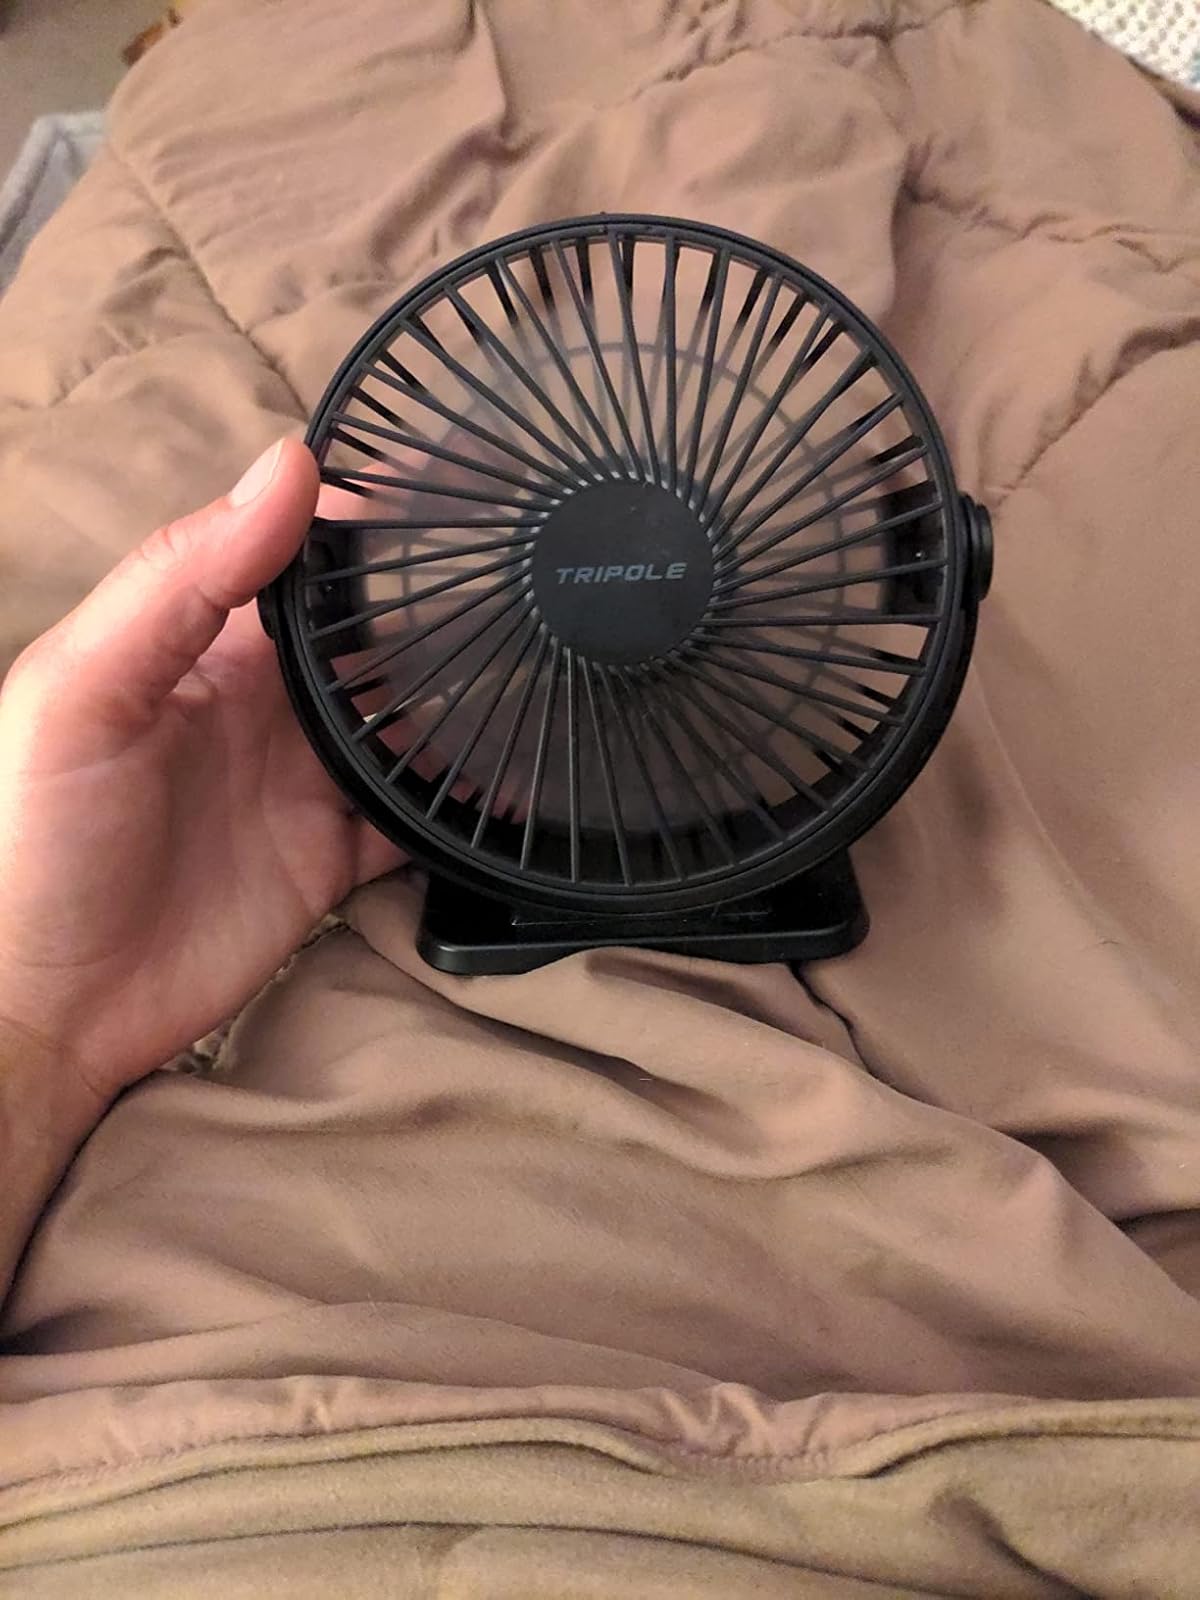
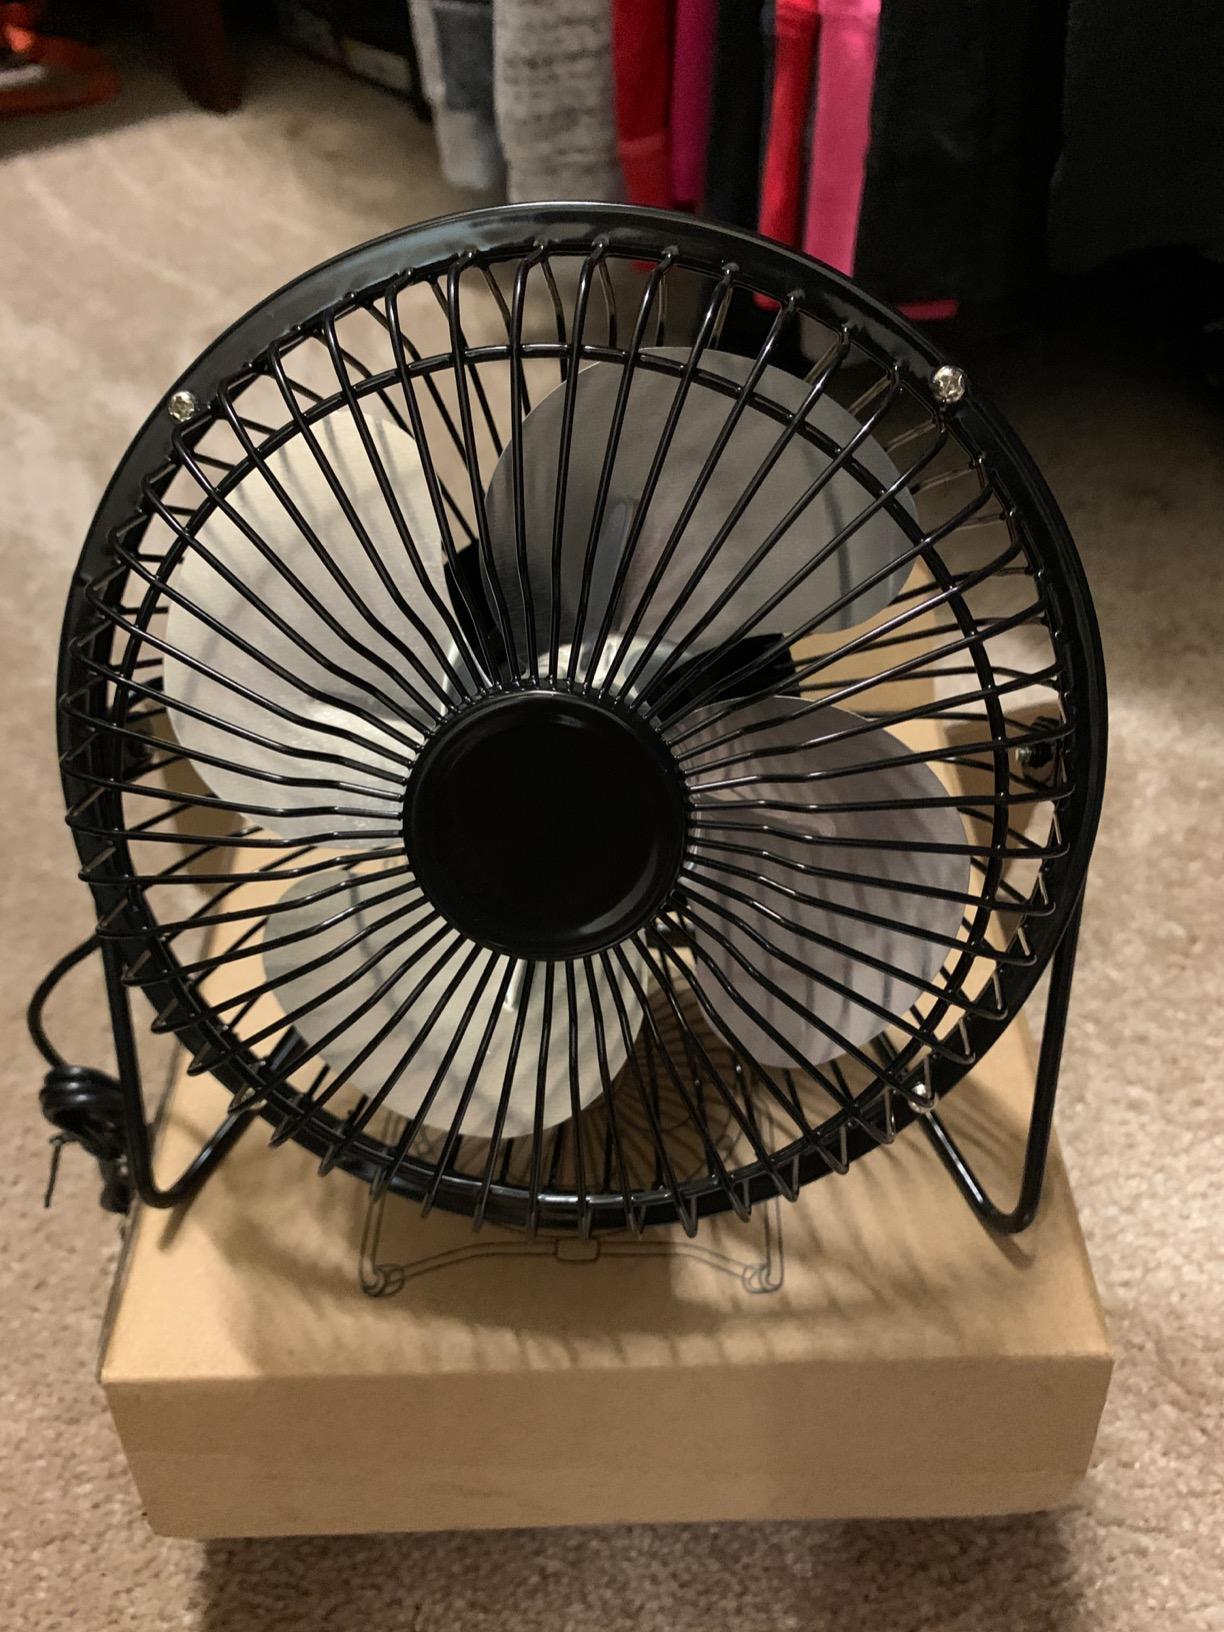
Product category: fan
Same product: no